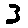
Label: 3